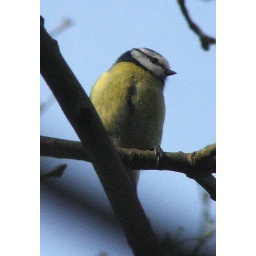
blue tit in tree